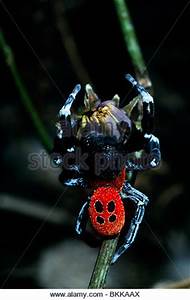
Label: ragno